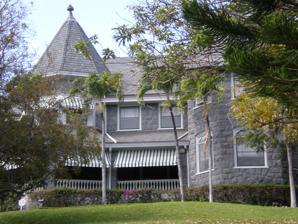
Building: Alfred Hocking House
Country: United States of America
Year built: 1903
Historic house in Hawaii, United States United States historic place Alfred Hocking House U.S. National Register of Historic Places Alfred Hocking House Location 1302 Nehoa St., Honolulu, Hawaii Coordinates 21°18′32.02272″N 157°50′5.37036″W / 21.3088952000°N 157.8348251000°W / 21.3088952000; -157.8348251000 Area 0.5 acres (0.20 ha) Built 1903 Architect E.A.P. Newcomb and C.W. Dickey Architectural style Queen Anne NRHP reference No. 84000246 Added to NRHP November 15, 1984 The Alfred Hocking House (now also known as Graystones ) at 1302 Nehoa Street in Honolulu, Hawaii was built in 1903 for Alfred Hocking, founder of the Honolulu Brewing and Malting Company . It was designed in Queen Anne style architecture by E.A.P. Newcomb , a nationally known architect newly arrived in Hawaiʻi, in partnership with the much younger but well-connected local architect C.W. Dickey . It was listed on the Hawaiʻi and National Register of Historic Places in 1984. Even after Alfred died in 1936 and his wife in 1940, the property remained in the Hocking family until 1947, when it was bought by Dr. and Mrs. Edmund Lee. After Dr. Lee died, the house was known by the name of his widow, Rose Chang Lee . By the time she died, it was badly in need of repair. Honolulu entrepreneur Rick Ralston, founder of Crazy Shirts , then bought and restored it so successfully that it won the "1985 Award for Ground-Up Restoration" from local architects. Ralston also installed new plumbing and air-conditioning, and later sold it to a local developer whose children attended nearby Punahou School . In 2006, after they had gone off to college, he put the house on the market for $5.5 million. The name Graystones comes from its exterior walls of 21-inch slabs of hand-cut bluestone , complemented by white latticework and green and white awnings over the large wraparound porch. Inside, the house offers living space of 8,210 square feet (763 m 2 ), including seven bedrooms and three-and-a-half baths, with a grand staircase , high ceilings, chandeliers , hardwood floors, redwood wainscoting , Palladian windows , claw-foot bathtubs , and even a fern grotto with tropical flora and a trickling stream off the dining room. References